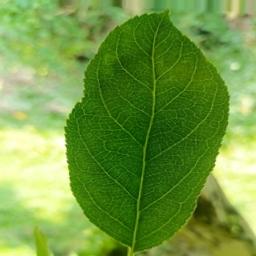
Label: Healthy